Mortal Sin (band)

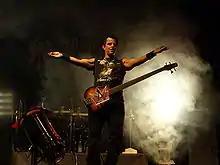
Andy Eftichiou live at Jalometalli

During the mid-1980s Sydney provided "two leading lights... [of] a small, but fervent underground thrash/speed metal scene", which were Mortal Sin and Slaughter Lord. Mortal Sin were founded in 1985 by Wayne Campbell on drums, Paul Carwana on guitar, Andy Eftichiou on bass guitar, Keith Krstin on guitar and Mat Maurer on lead vocals. Campbell attempted to recruit Maurer for his band, Wizzard, but his other members were reluctant to support the idea so the pair struck out on their own. They recruited Wizzard's Krstin, and Eftichiou from another band, Judge, and a second guitarist Neville Reynolds. Reynolds was fired for being unavailable for their debut gig and was replaced by Carwana.